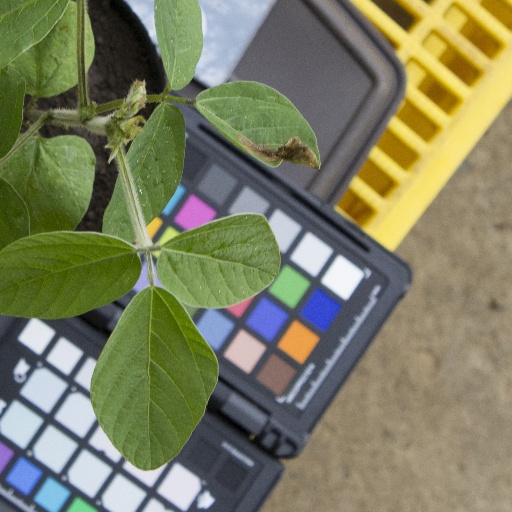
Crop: soybean